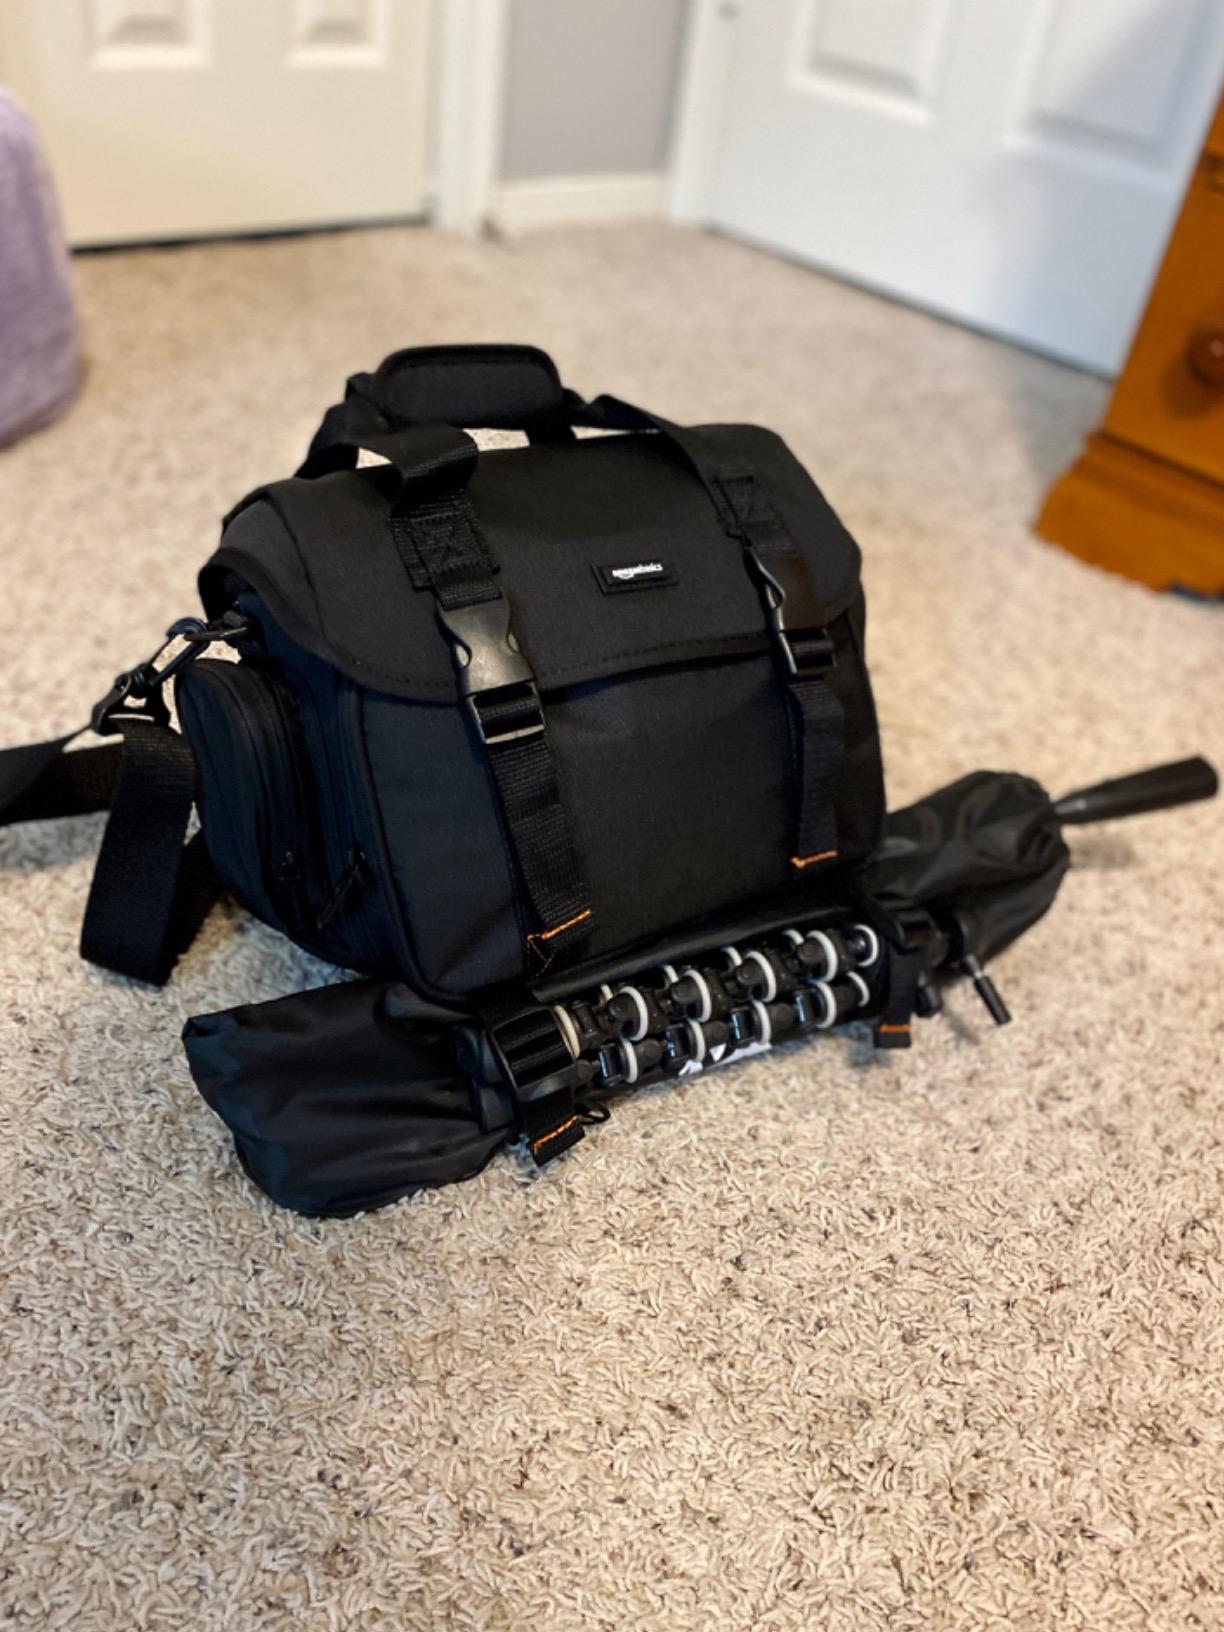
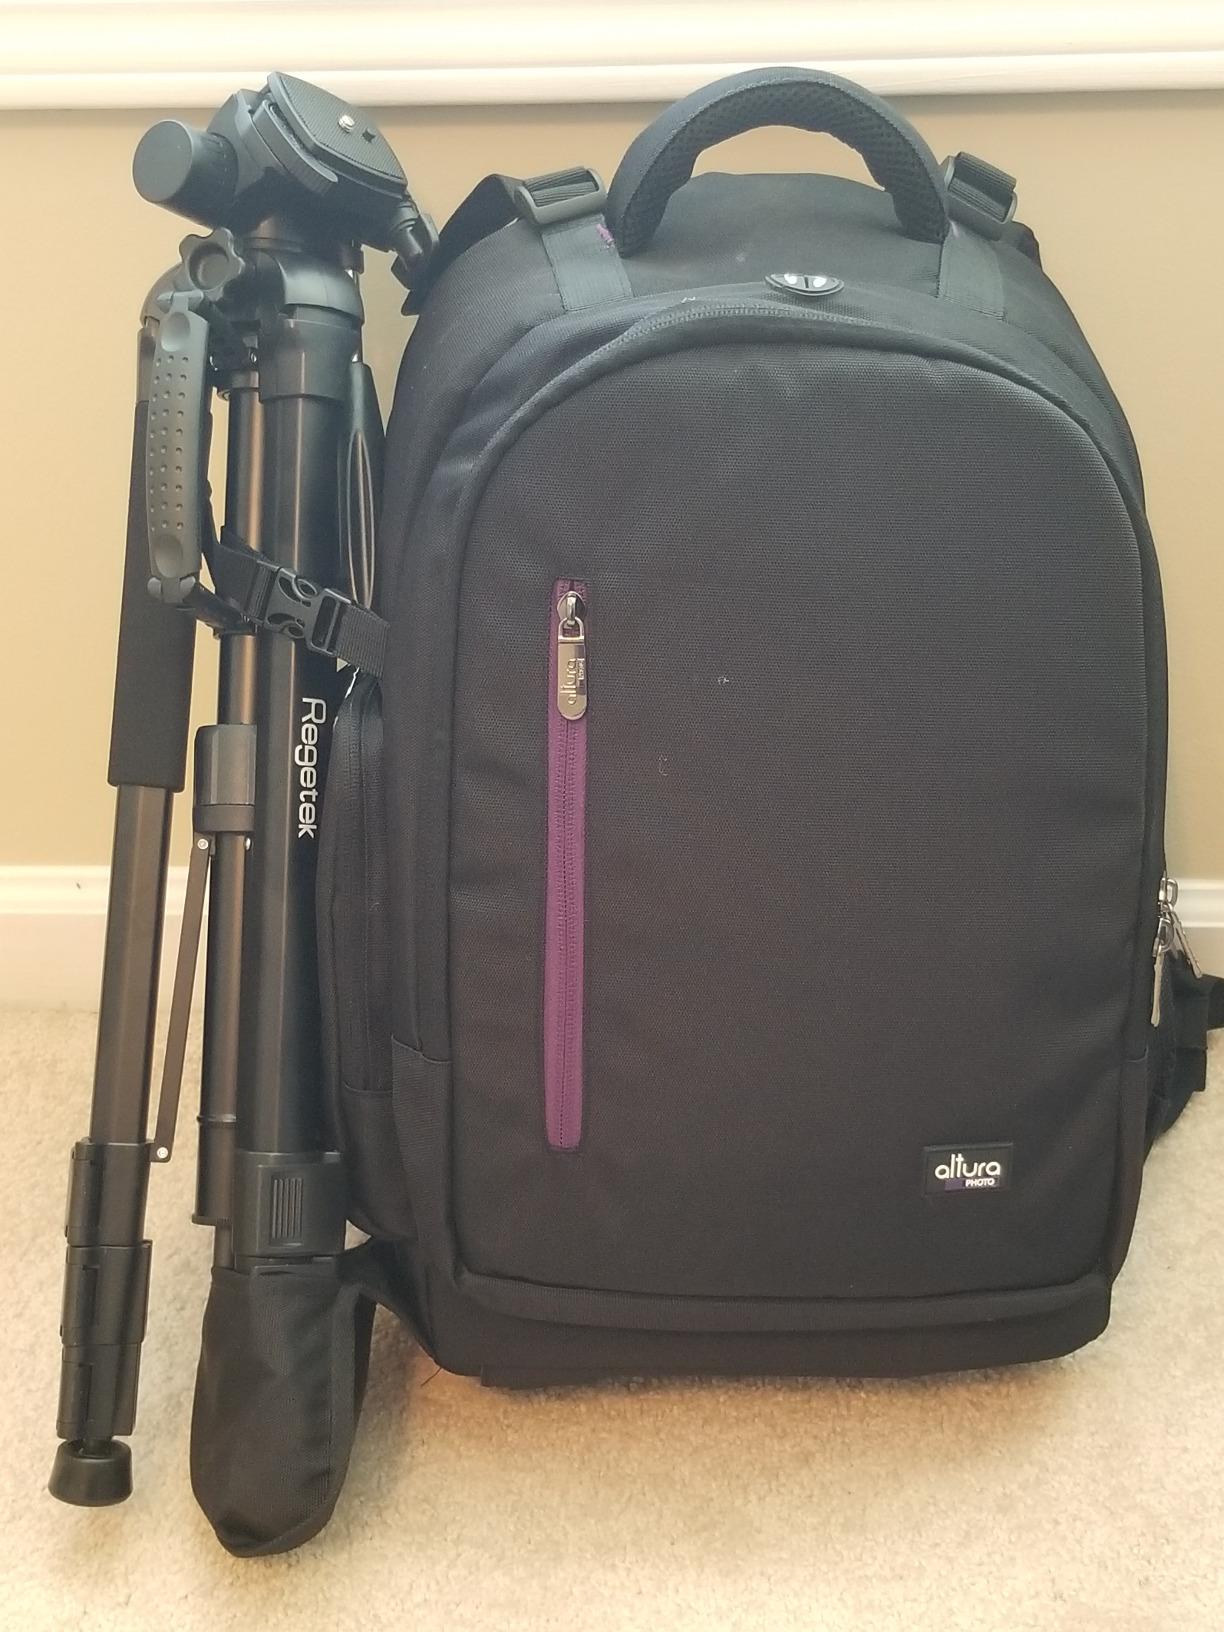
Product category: bag
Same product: no